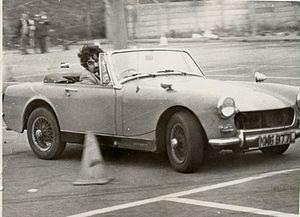
La MG Midget était un petit roadster construit de 1961 à 1979. La dénomination Midget fut utilisée sur d'autres modèles MG d'avant guerre, comme la Type M.